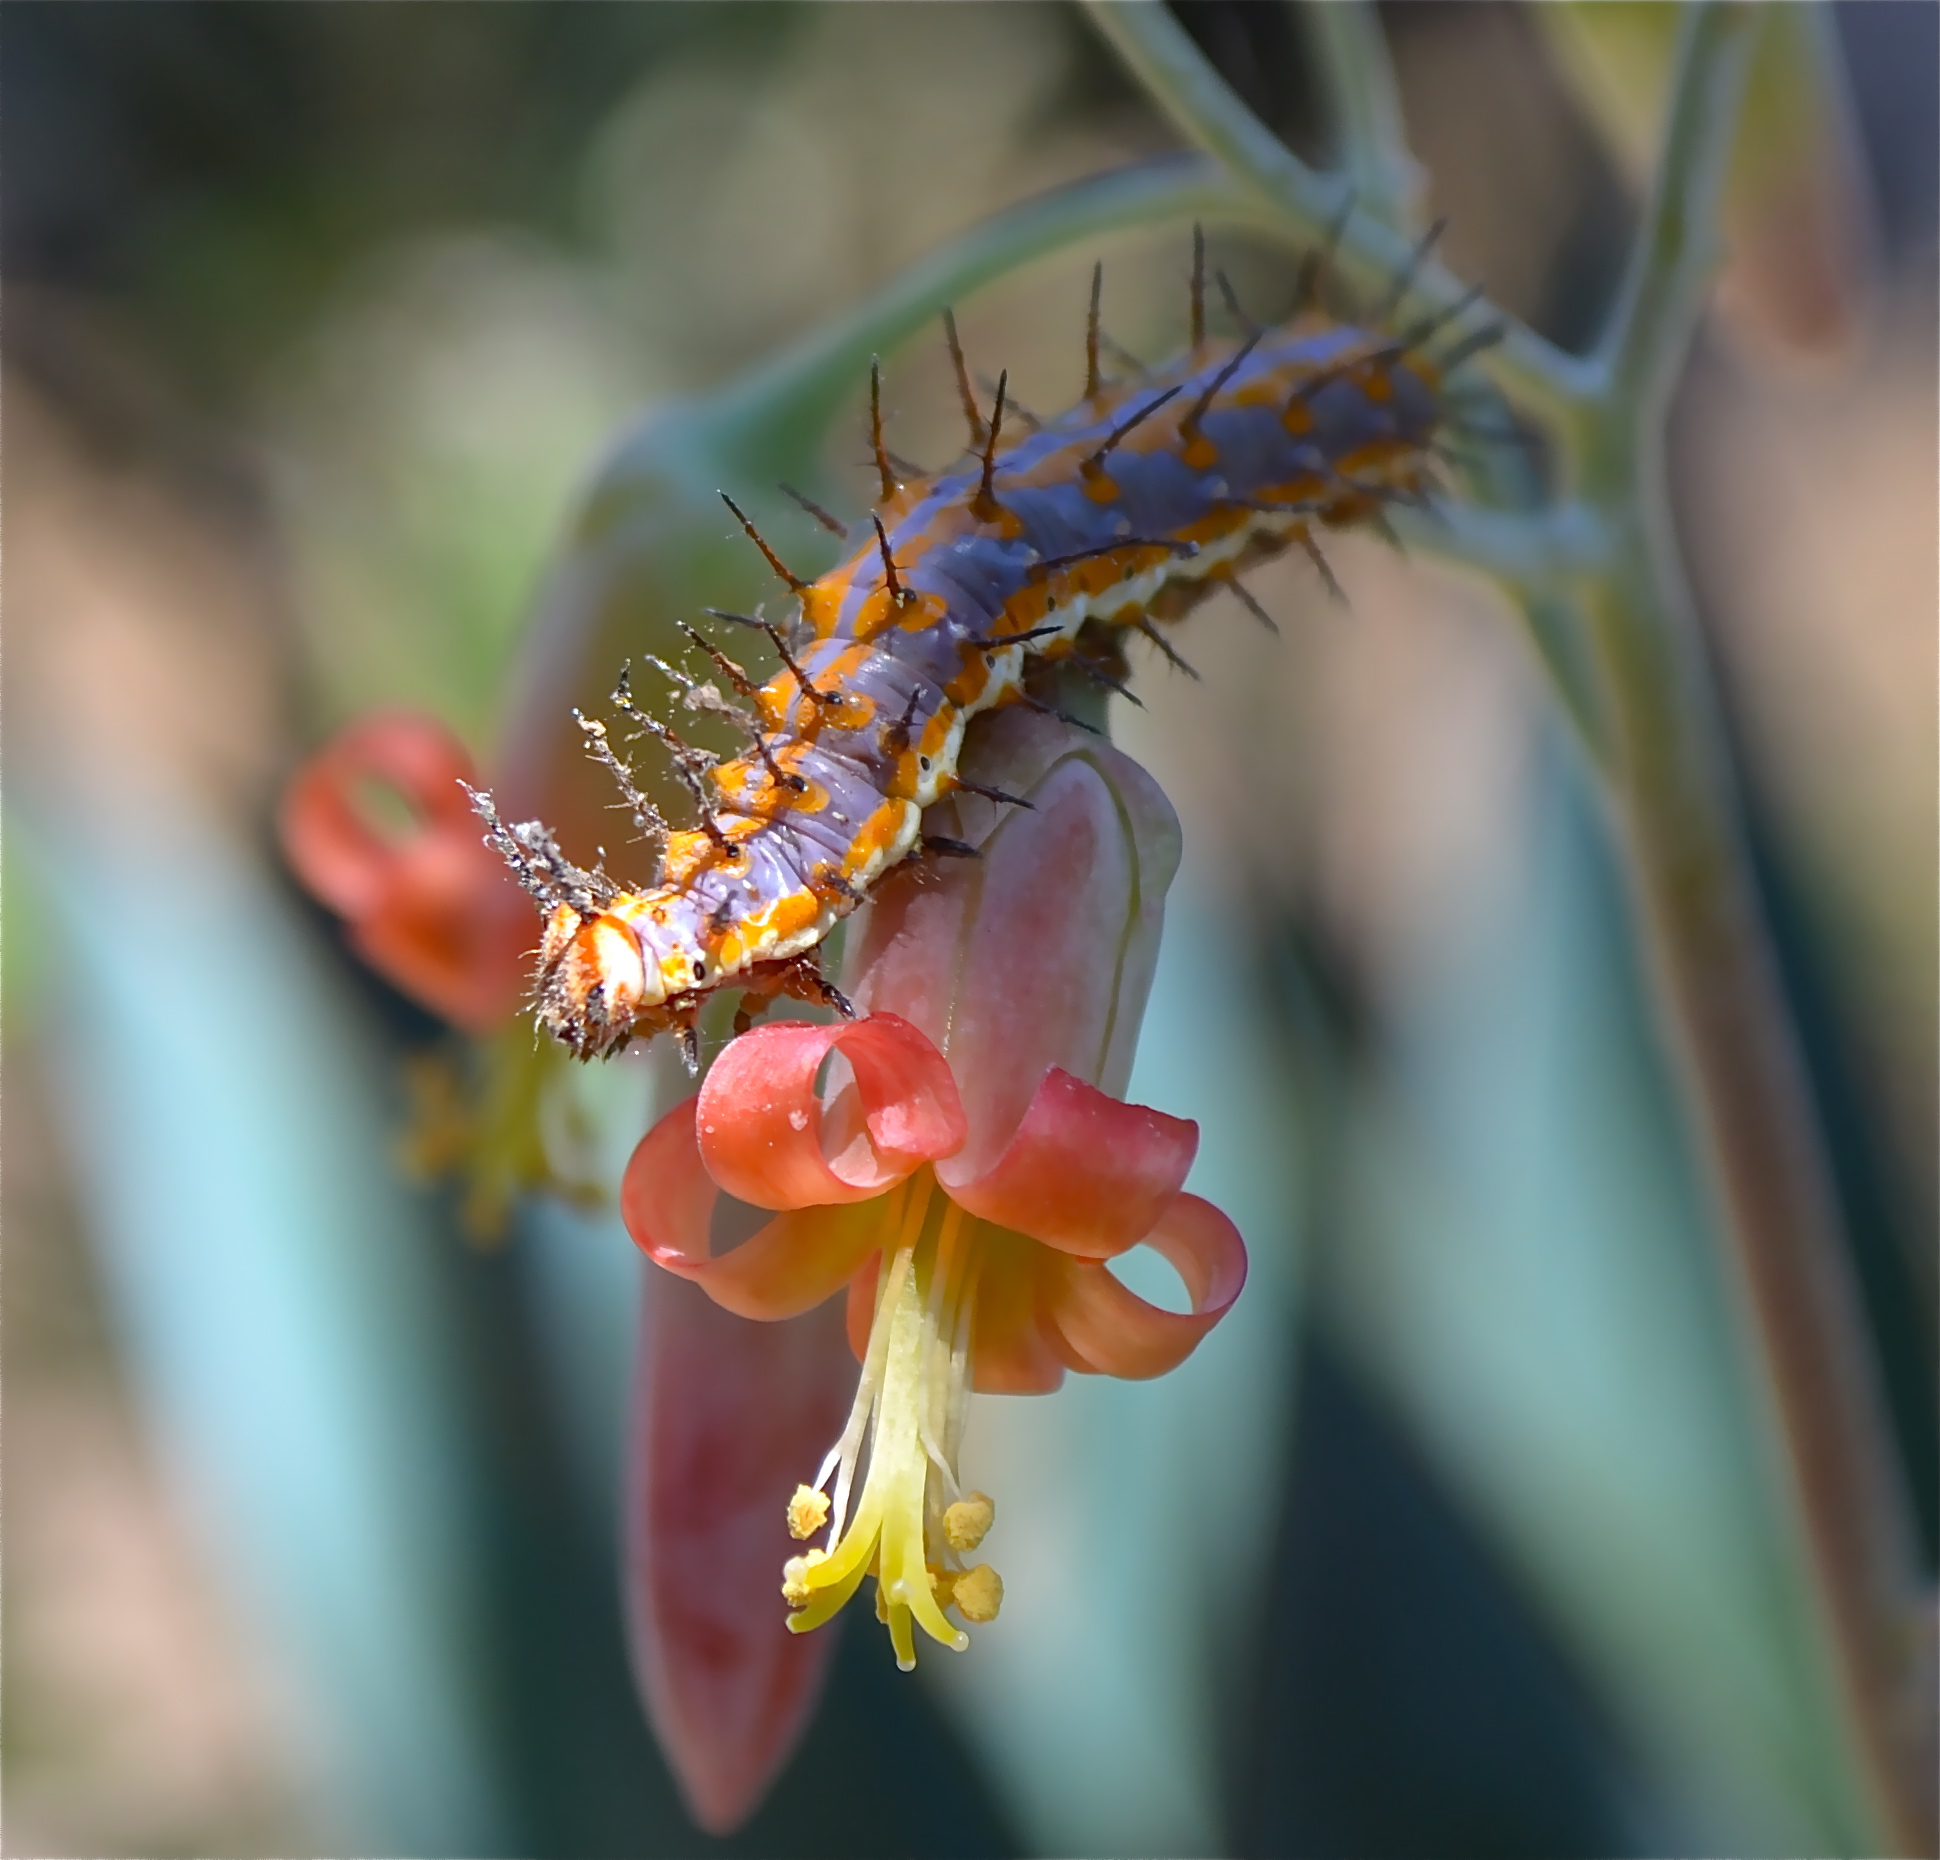
nature, plant, photography, flower, insect, macro, botany, flora, fauna, invertebrate, caterpillar, close up, southerncalifornia, losangeles, newagecrapphotography, losangelescounty, northhills, northhillscalifornia, gulffritillary, spikycaterpillar, macro photography, moths and butterflies